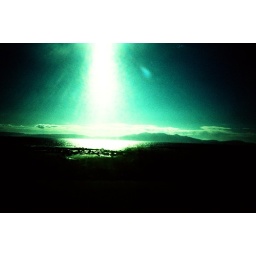
the sky is split by an electric beam of white light. the clouds lay startled over a lethargic sea.